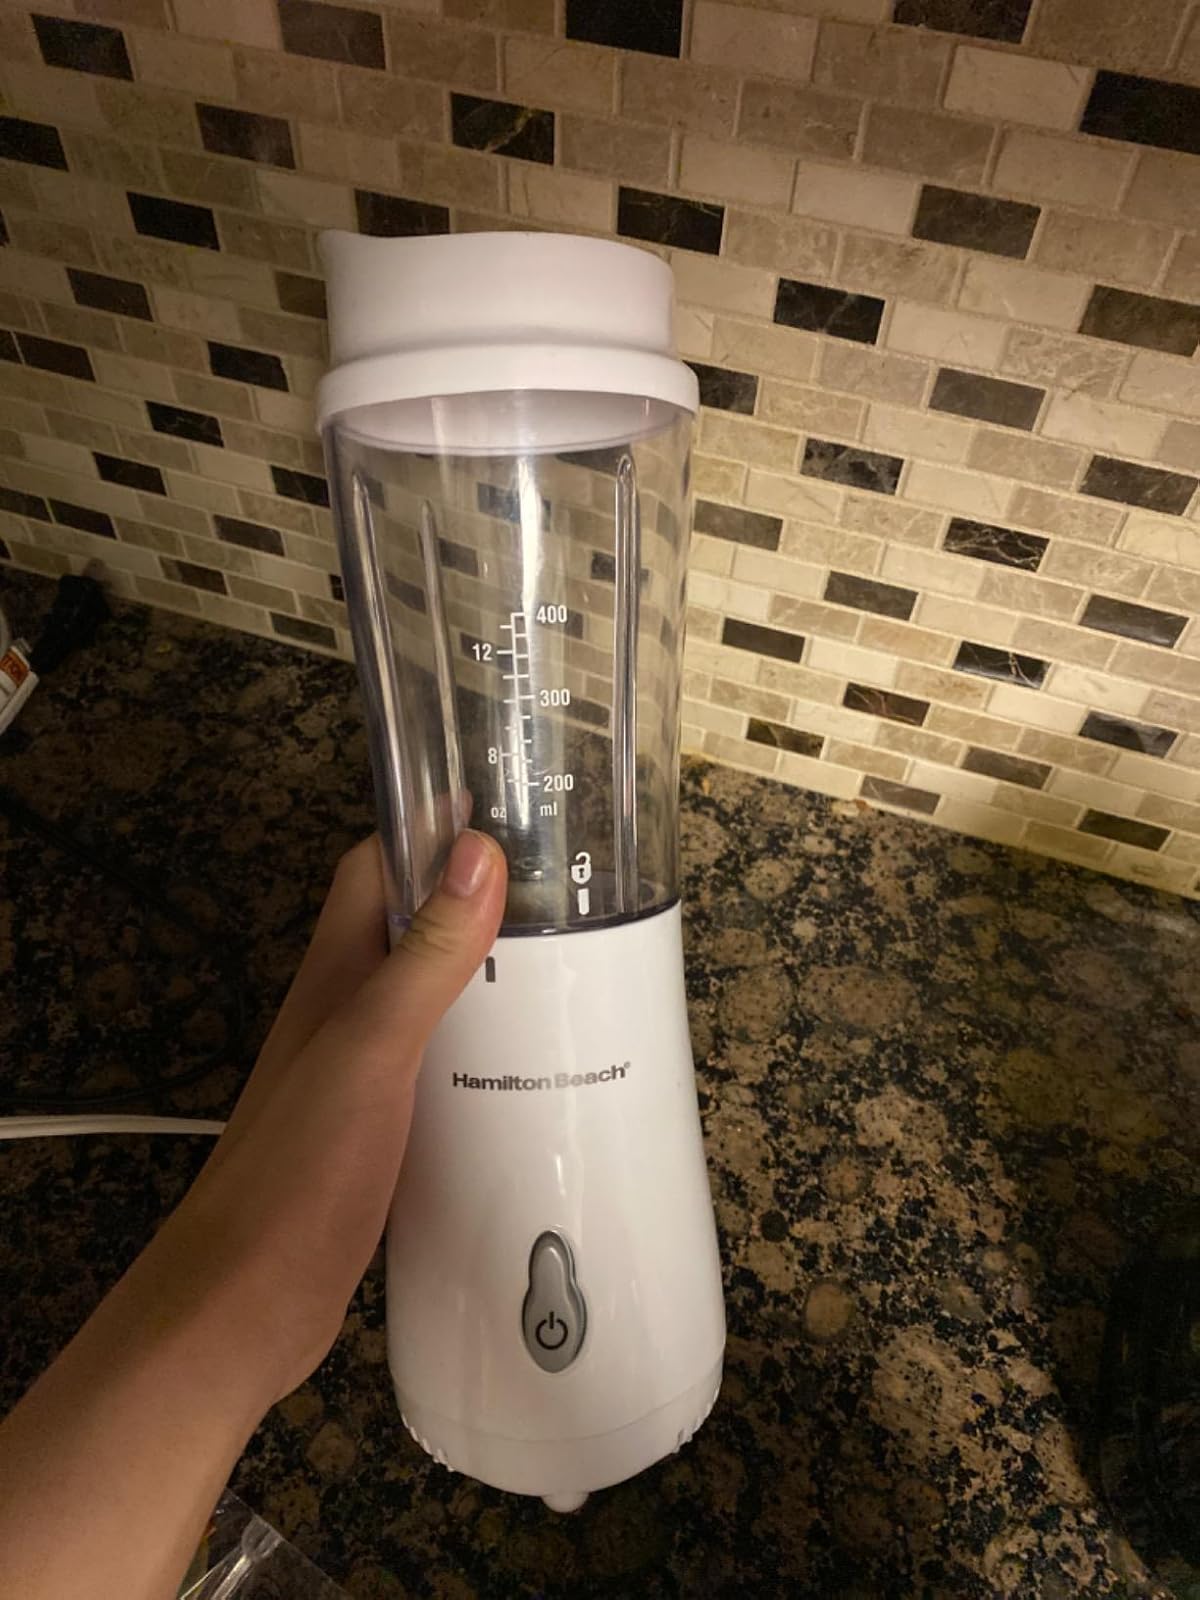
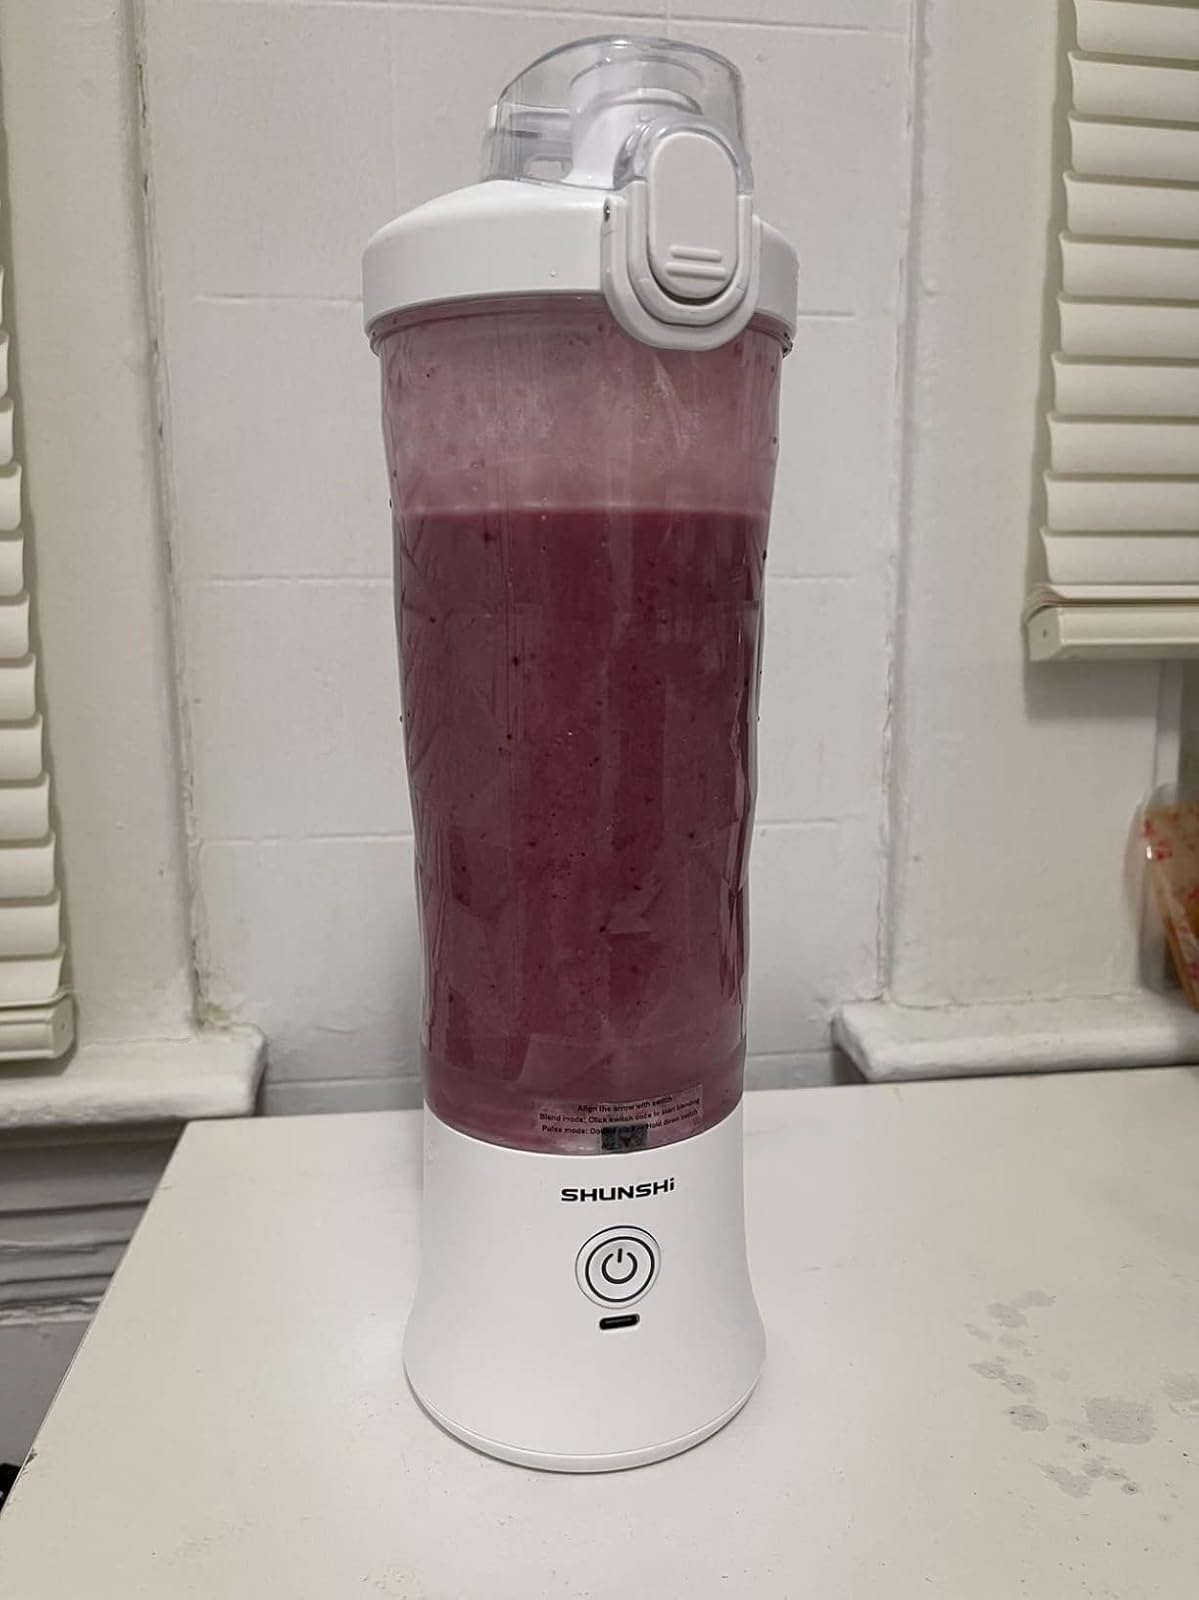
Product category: items_blender
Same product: no